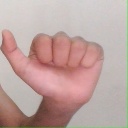
अक्षर: त